Mexico men's national basketball team

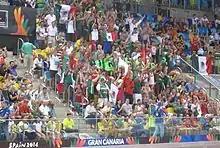
Fans of Team Mexico at the 2014 Basketball World Cup

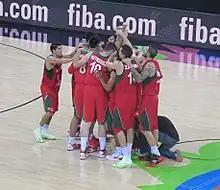
Team Mexico celebrating a victory.

Until the late 1960s, team Mexico was a major force at the world stage. The team won the bronze medal at the 1936 Summer Olympics, finished 4th at the 1948 event and 5th in 1968. Mexico won the Pan American Games silver medal in Winnipeg 1967 led by Captain Carlos Quintanar with players like Arturo Guerrero and Manuel Raga.